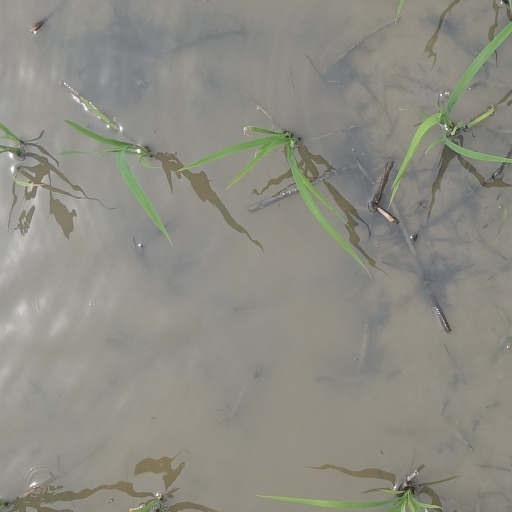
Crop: rice